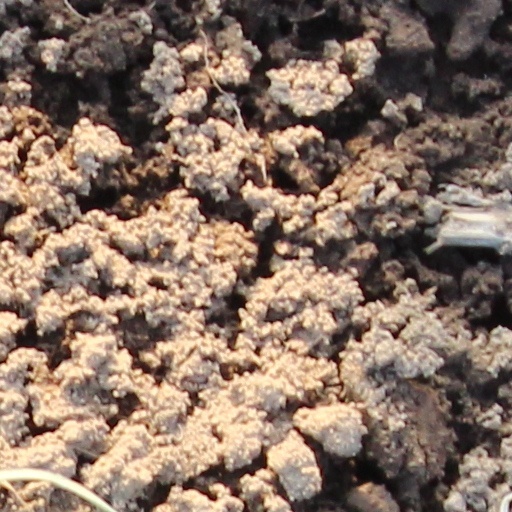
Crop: wheat